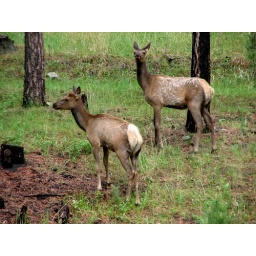
A pair of female elk, spotted in Custer State Park.